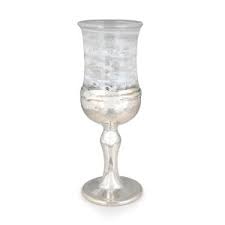
Waste category: glass